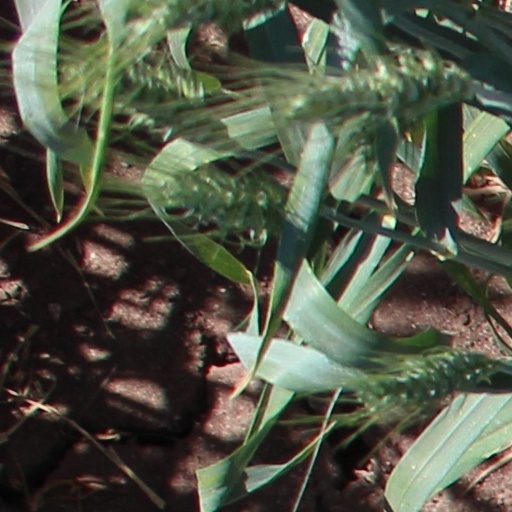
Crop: wheat